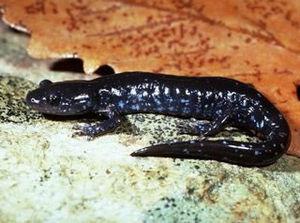
Le parc national du Mont-Saint-Bruno est un petit parc national du Québec situé à Saint-Bruno-de-Montarville, à 15 km à l'est de Montréal. Le parc, d'une superficie de 8,8 km², comprend notamment le mont Saint-Bruno, l'une des collines Montérégiennes, culminant à 218 mètres. Malgré sa petite taille, la montagne est reconnue pour sa grande richesse faunique et floristique. Elle est située au cœur de l'ancienne seigneurie de Montarville, où la série de lacs a permis la construction et l'exploitation de nombreux moulins à eau. Le bâtiment de l'un d'eux, le Vieux-Moulin, existe toujours.
En zoologie, le nom vernaculaire Salamandre désigne une grande partie des espèces d'amphibiens urodèles. L'une des plus connues est la salamandre commune, rencontrée un peu partout en Europe.
Ambystoma laterale, la Salamandre à points bleus, est une espèce d'urodèles de la famille des Ambystomatidae.